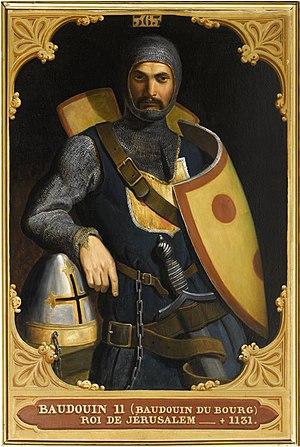
Baudoin II (Baudouin du Bourg), roi de Jérusalem, huile sur toile, Versailles, Musée national des châteaux de Versailles et de Trianon. Magyar: II. Balduin jeruzsálemi király és edesszai gróf. Français
Baudouin de Rethel, appelé de Bourcq ou du Bourg dit l'aiguillon, mort le 21 août 1131, est comte d'Édesse de 1100 à 1118 sous le nom de Baudouin II d'Édesse, puis roi de Jérusalem de 1118 à 1131 sous le nom de Baudouin II de Jérusalem.
Le royaume de Jérusalem fut fondé par des princes chrétiens à la fin de la première croisade, lorsqu'ils s'emparèrent de la ville. C'est l'un des États latins d'Orient. On peut distinguer plusieurs périodes dans son histoire : celles où le titre de roi de Jérusalem est associé à la mainmise croisée sur la ville, et celles où le titre représente le plus haut niveau de suzeraineté des croisés en Terre sainte, mais durant lesquelles la ville en elle-même n'appartient pas aux soldats croisés.